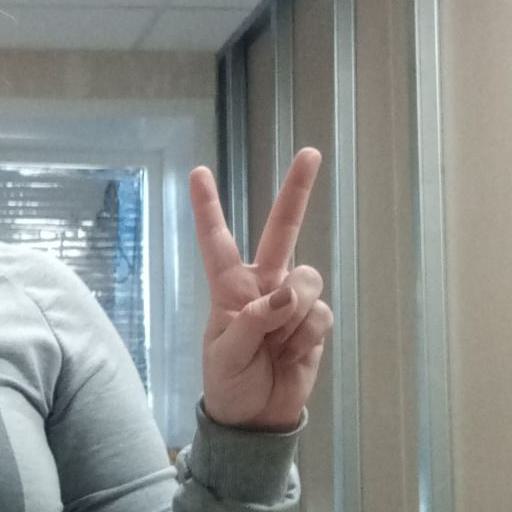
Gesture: peace